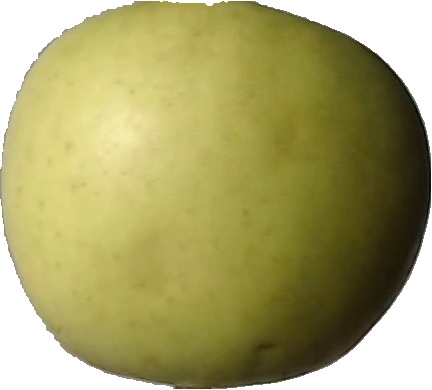
Label: apple_golden_3